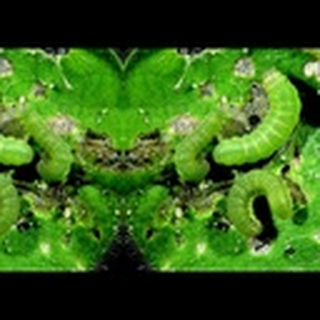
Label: cotton_army_worm